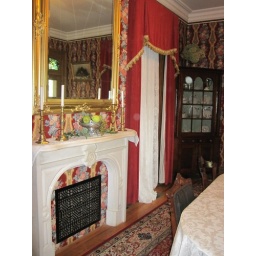
The mantle and grate in the dining room of the Flynn Mansion. The mansion included a furnace in the basement of the house by 1875.